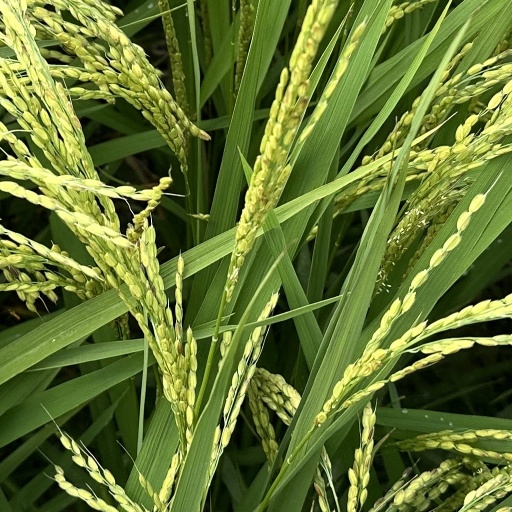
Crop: rice